Philippine Trade Training Center

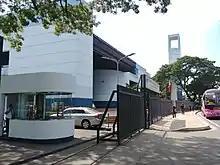
Facade of the Philippine Trade Training Center

The Philippine Trade Training Center (PTTC) is an agency of the Department of Trade and Industry of the Philippines. The agency was founded on February 27, 1987 through Executive Order No. 133. It is supported by the Japan International Cooperation Agency (JICA) through a development assistance grant from the Government of Japan. It assists exporters, potential exporters, manufacturers, and entrepreneurs through provision of training on how to become competitive in the business field. Training programs include advisory services on entrepreneurship development, export management, quality and productivity improvement, e-business, and e-commerce. The center also has exhibition facilities for trade fairs and other events.